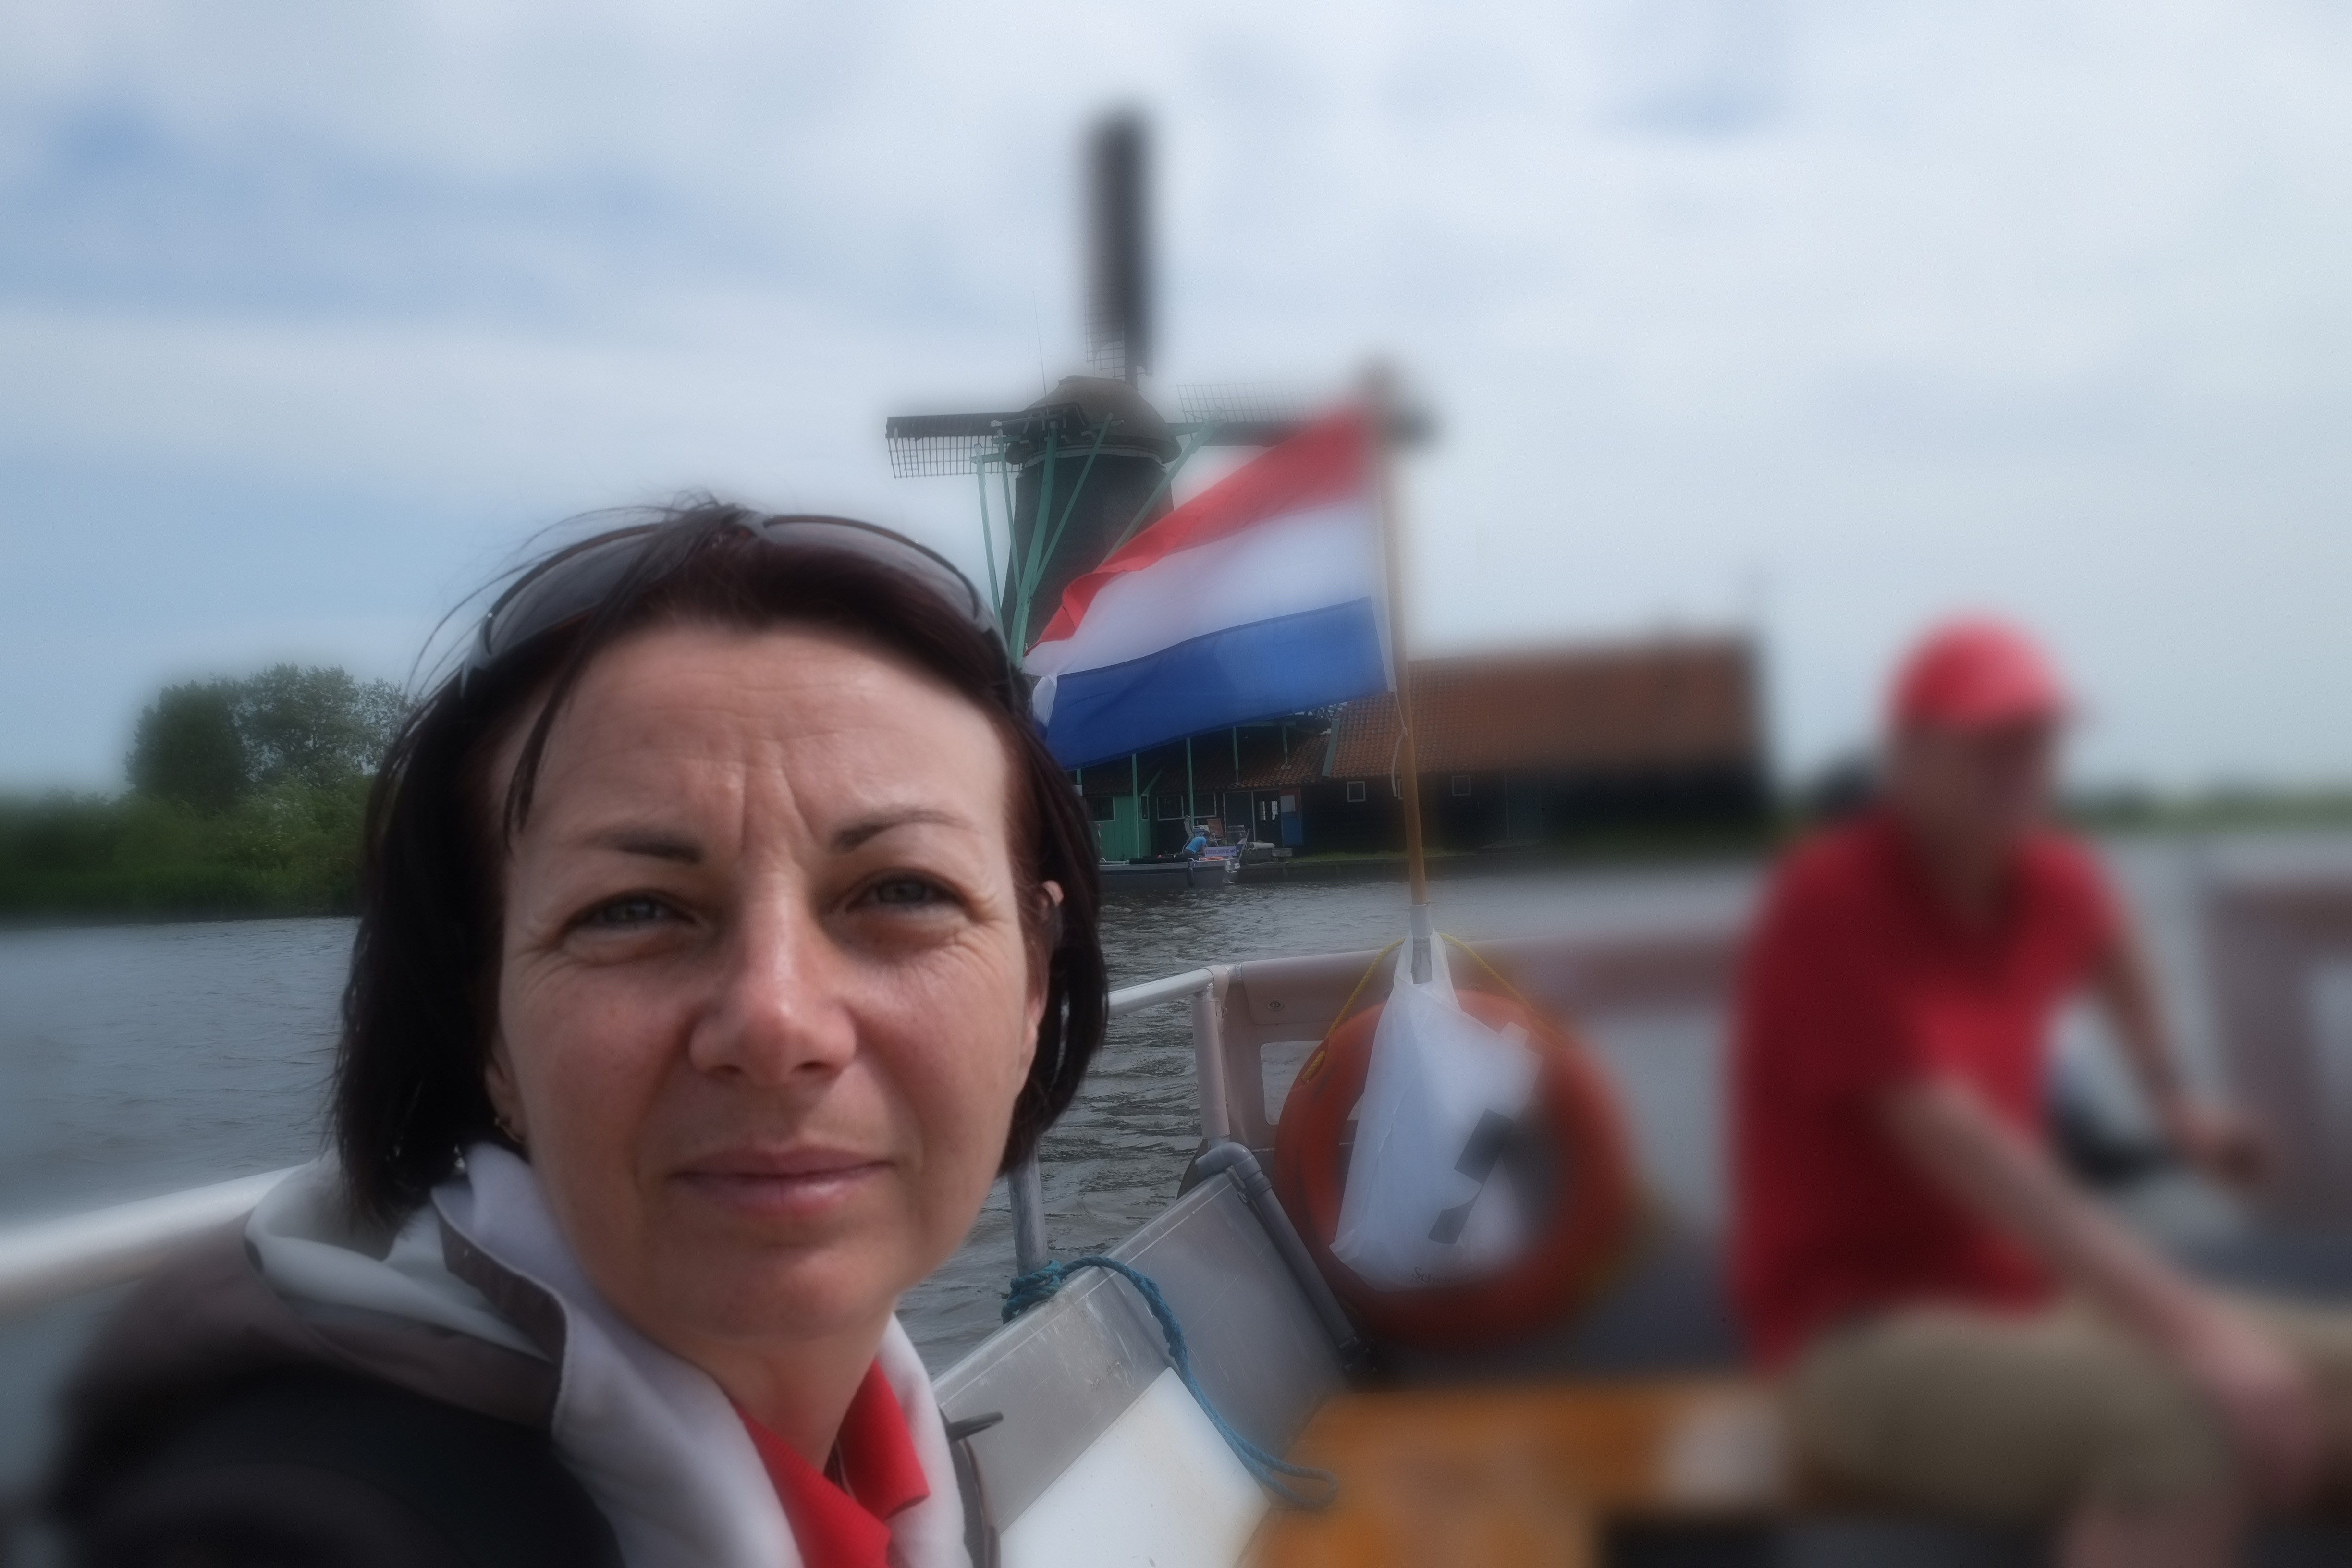
travel, fujifilm, vehicle, race, netherlands, x, fuji, fujix, fujixe1, xfuji, e1fujifilmzaanse, schanstravels, endurance sports